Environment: real
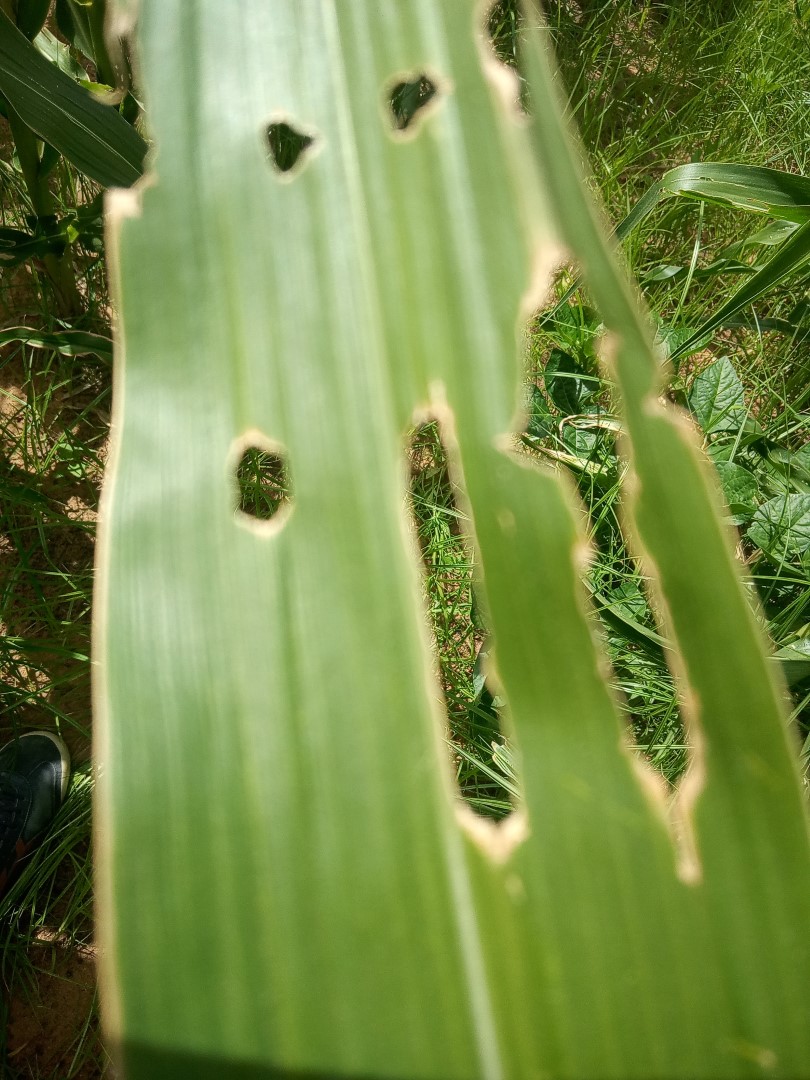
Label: fall_armyworm